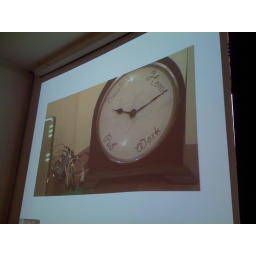
Snapped on screen during John McKerrel's mapme.at talk at the Yahoo! office in London.